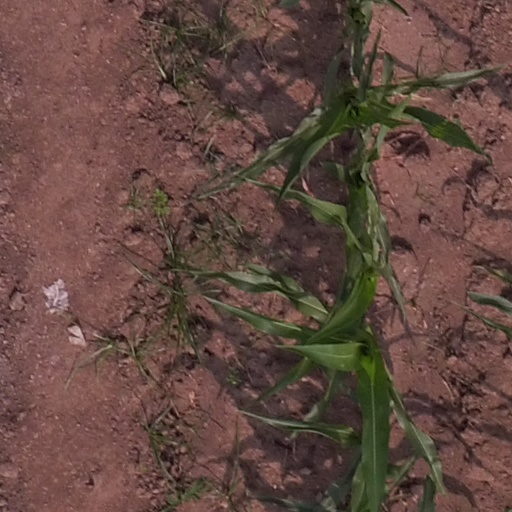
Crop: maize; corn